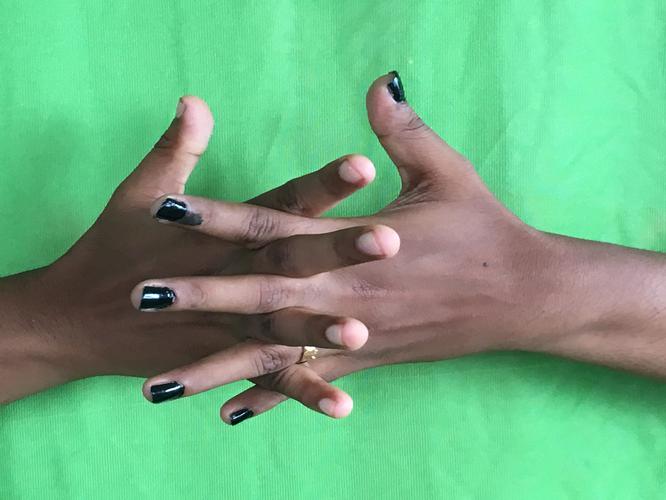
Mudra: Karkatta
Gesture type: double_hand